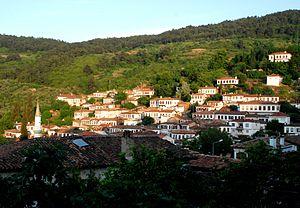
Ali Nesin est un mathématicien et vulgarisateur turc.